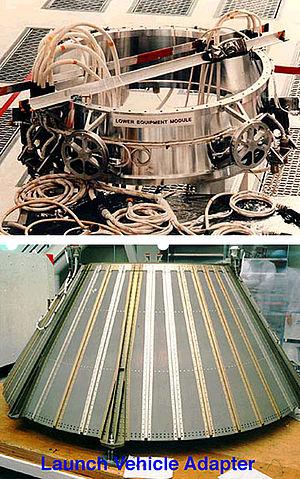
Cassini est une sonde spatiale de la NASA pour les besoins de la mission Cassini-Huygens qui a pour but l'étude de la planète Saturne, de ses satellites et de ses anneaux. Lancée dans l'espace le 15 octobre 1997 de Cap Canaveral par une fusée Titan IV-Centaur, elle a commencé sa mission dans le système saturnien le 1ᵉʳ juillet 2004 et l'a achevée le 15 septembre 2017 en plongeant dans l'atmosphère de Saturne. La sonde a été construite par le Jet Propulsion Laboratory avec des contributions de l'Agence spatiale européenne, de l'Agence spatiale italienne ainsi que celles de nombreux laboratoires de recherche et universités américaines et internationales pour les instruments scientifiques. Elle transporte le petit atterrisseur Huygens qui s'est posé sur la surface de Titan en 2004.